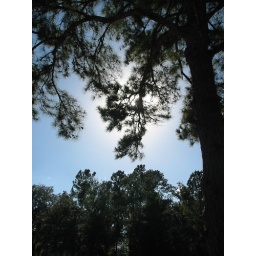
I took this picture of the pine tree (the view above my head) in Welaka on Thanksgiving Day (24Nov05).